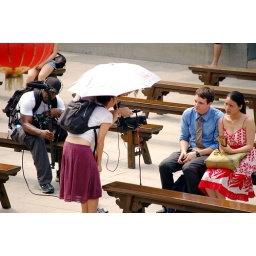
Shooting at the Ancient Opera house in the water city.